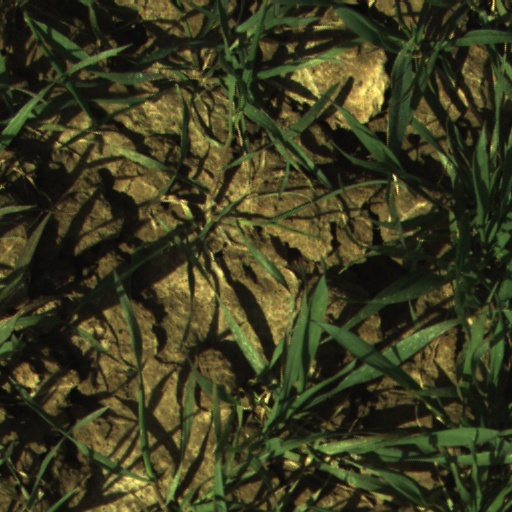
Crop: wheat